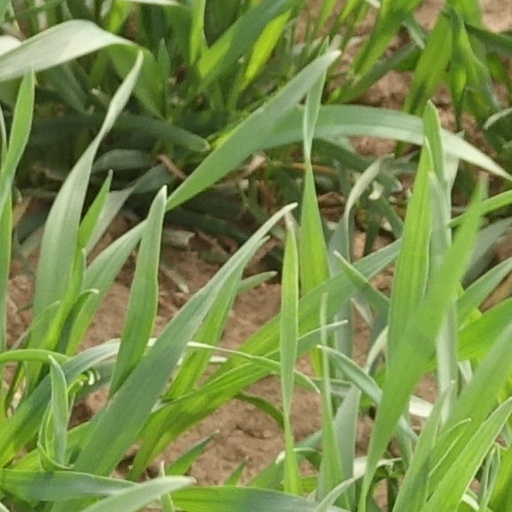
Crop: wheat